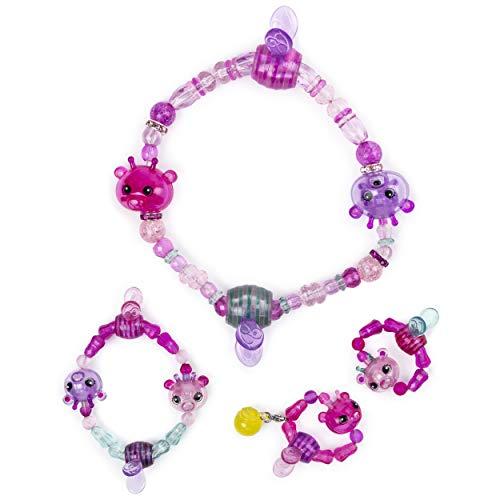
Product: Twisty Petz, Series 3, Bumble Bear Family Pack Collectible Bracelet Set for Kids Aged 4 and Up
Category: Toys & Games | Dolls & Accessories | Dolls
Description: There are all kinds of Twisty Petz to find Add unicorns, kitty cats and puppies to your jewelry box.
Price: $27.50
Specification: ProductDimensions:2.5x10.5x10inches|ItemWeight:3.84ounces|ShippingWeight:6.6ounces(Viewshippingratesandpolicies)|ASIN:B07NFLV2LJ|Itemmodelnumber:20116150|Manufacturerrecommendedage:4-6years